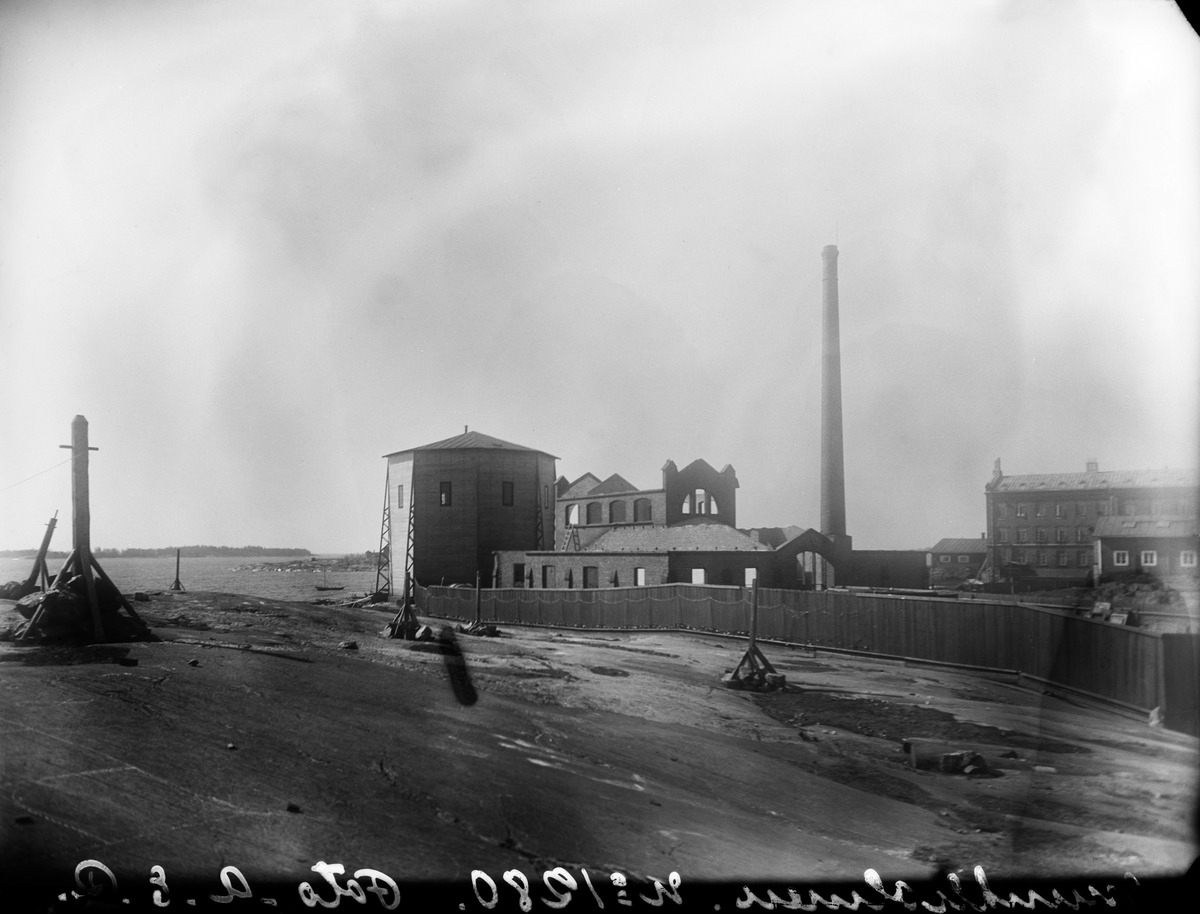
Munkkisaaren rantaa
sisällön kuvaus: Munkkisaaren rantaa. mustavalkoinen
Kuvaaja: Rosenbröijer, A.E., valokuvaaja
Ajankohta: kuvausaika 1900 -luvun alku
Paikka: Suomi, Uusimaa, Helsinki, Länsisatama Helsinki, Munkkisaari
Aiheet: vesistöt, meret, saaret, rannat, rakennukset, teollisuusrakennukset, tiilirakennukset, puurakennukset, kalliot, aidat